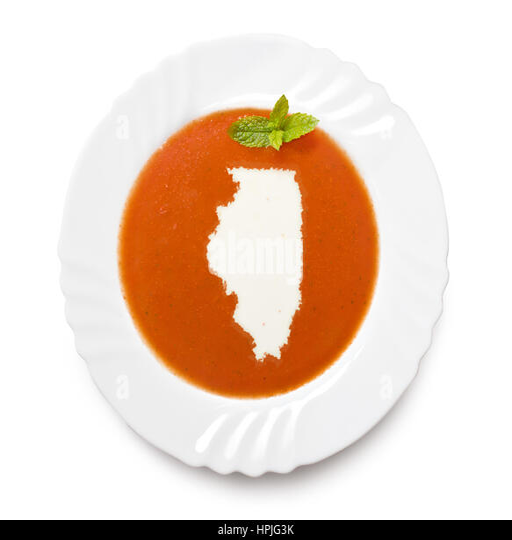
a plate tomato soup with cream in the shape .